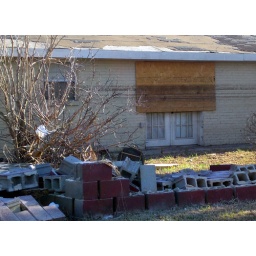
High flood water line on house near Lake Pontchartrain